Pahang Malays

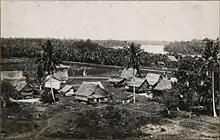
Traditional Pahang Malay style houses seen in Kampung Baharu, Pahang, circa 1930–1940.

The ancestors of modern Pahang Malays, were a hybrid community of multiple origins and cultures. The early settlers consist primarily from both various Mon-Khmer speaking Austroasiatic tribes and Malayic speaking Austronesians. These early communities, were largely animists, believing in the existence of "semangat" (spirits) in everything. Around the opening of the common era, Hinduism and Buddhism were introduced by Indian traders to the Malay Archipelago, where they flourished with the establishment of a Hindu-Buddhist state from the 5th century.